A Short History of Chinese Philosophy

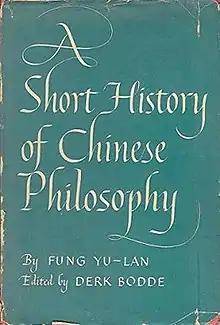
First Edition (English)

A Short History of Chinese Philosophy is a book by Feng Youlan written in 1948. It is a short version of his classic 1934 book "A History of Chinese Philosophy".